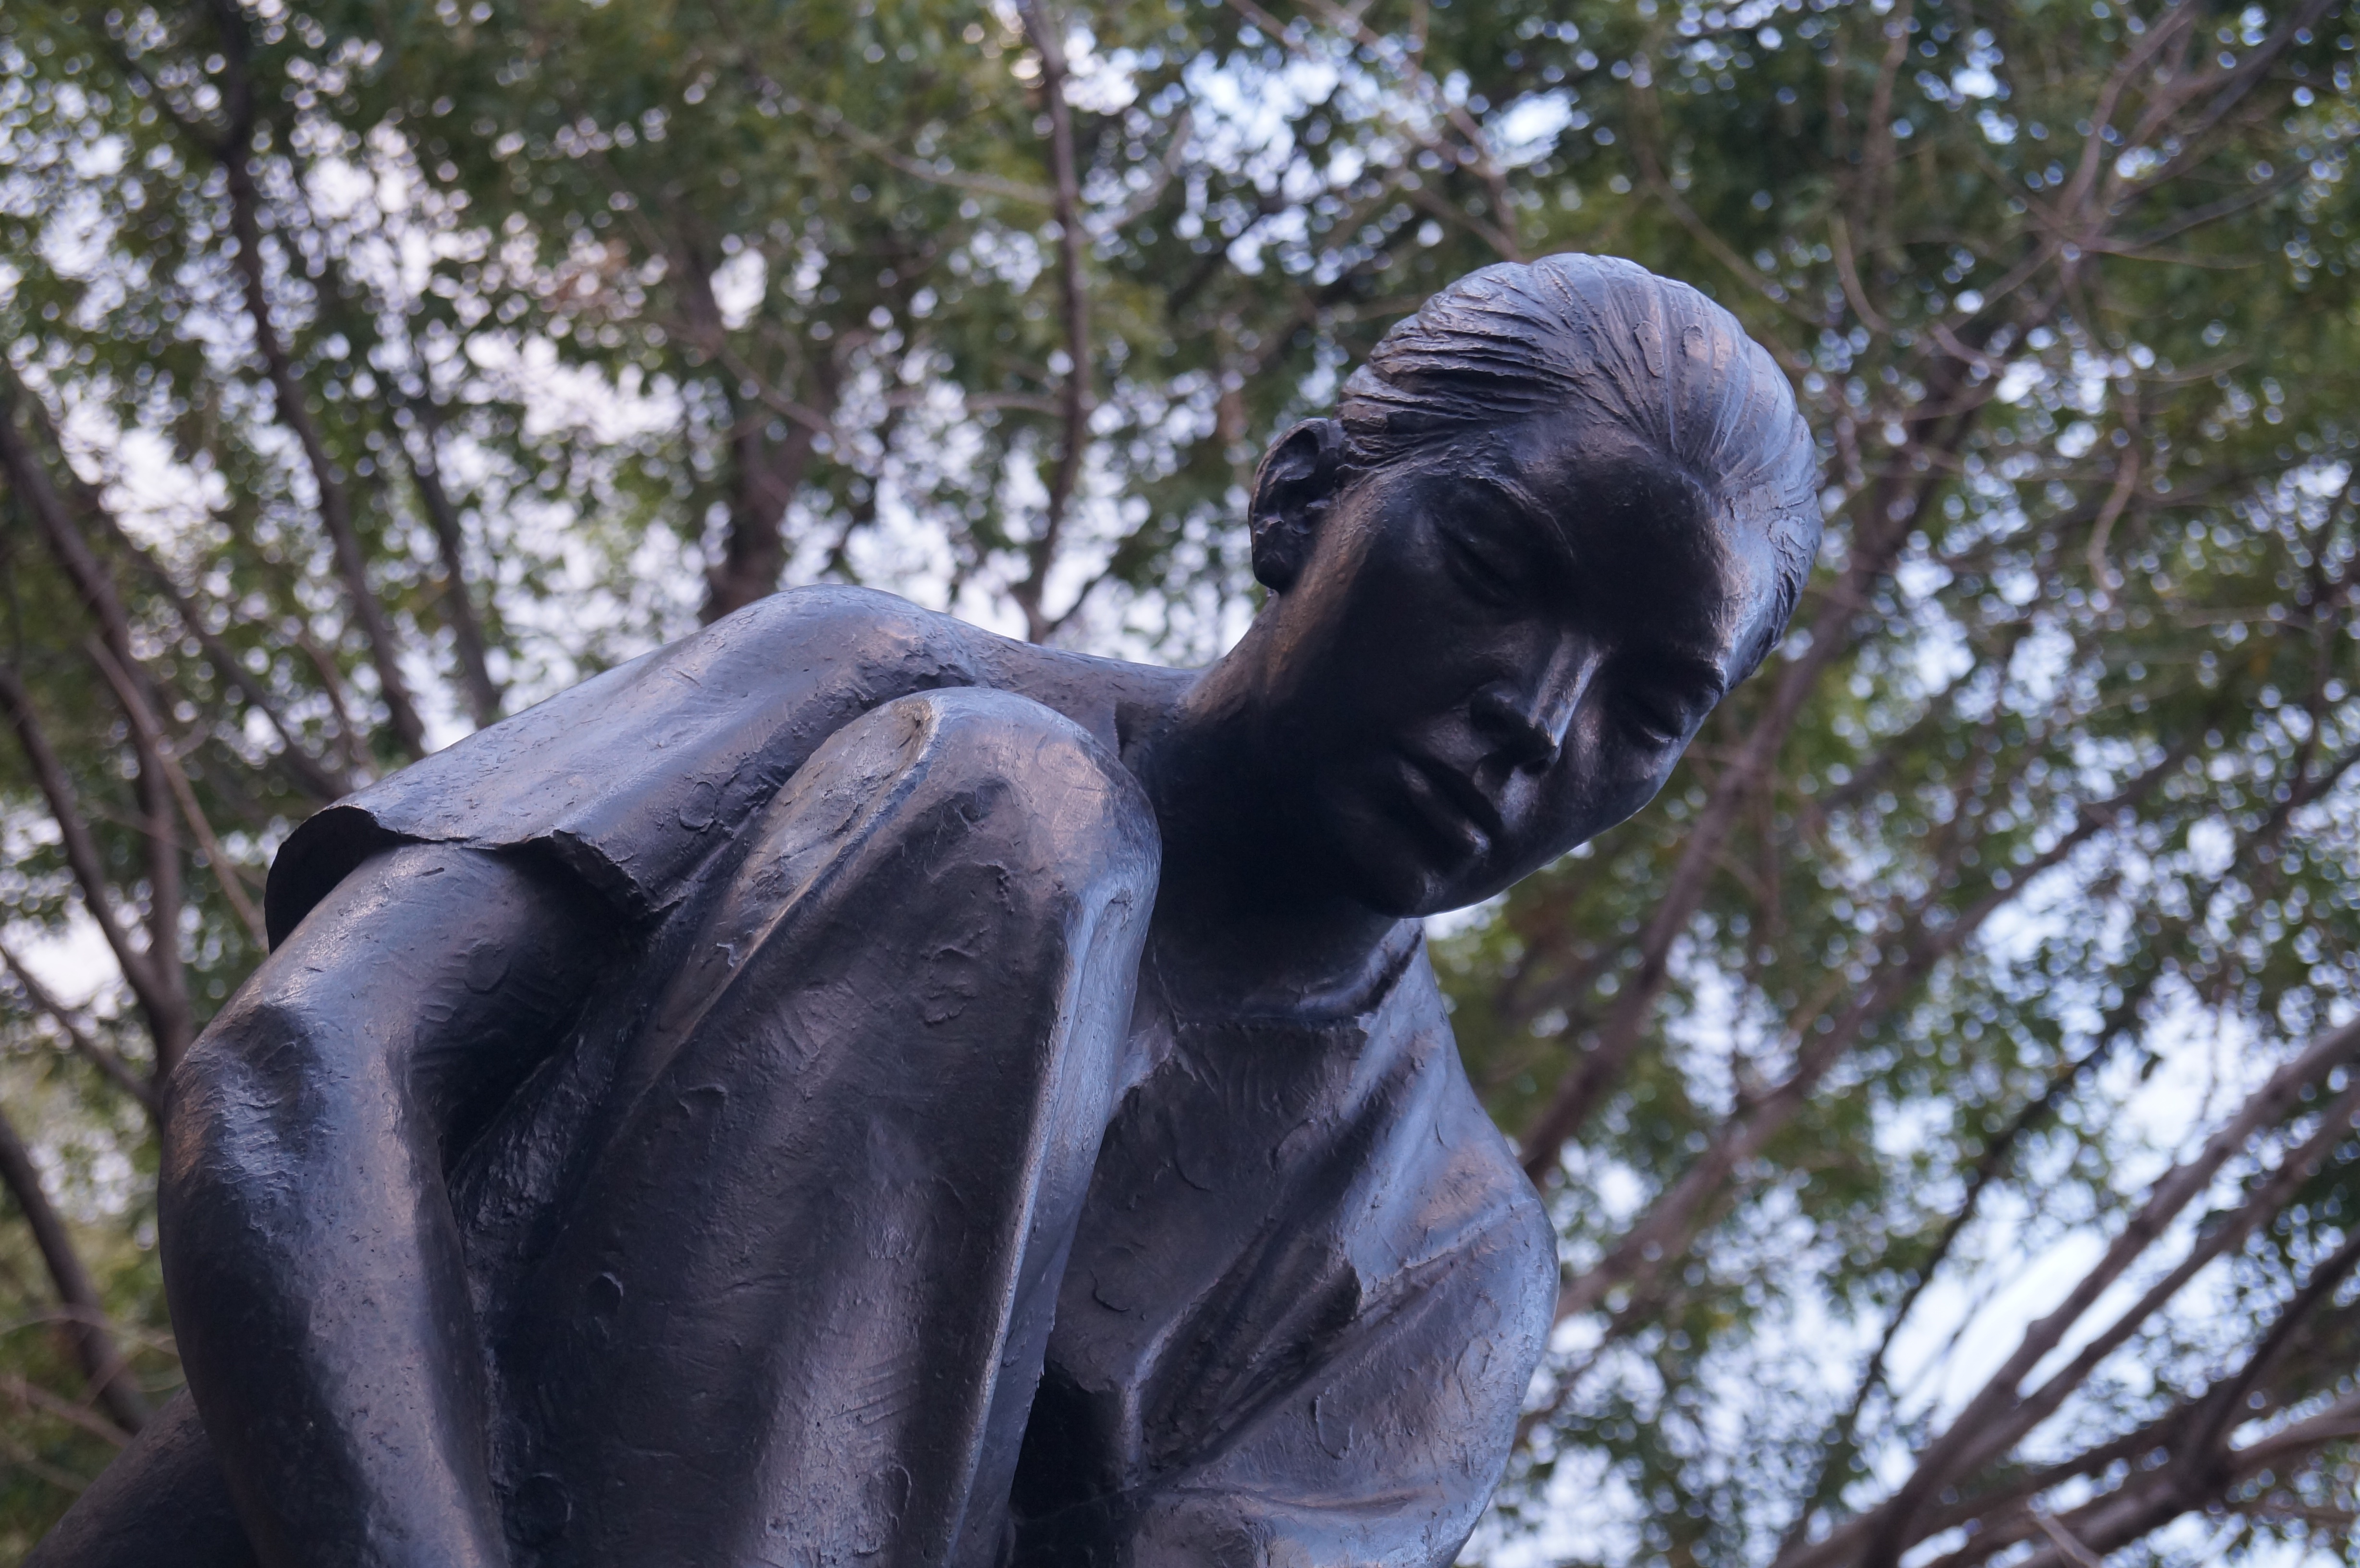
monument, statue, park, metal, face, sculpture, art, figure, women, iron, wrought iron